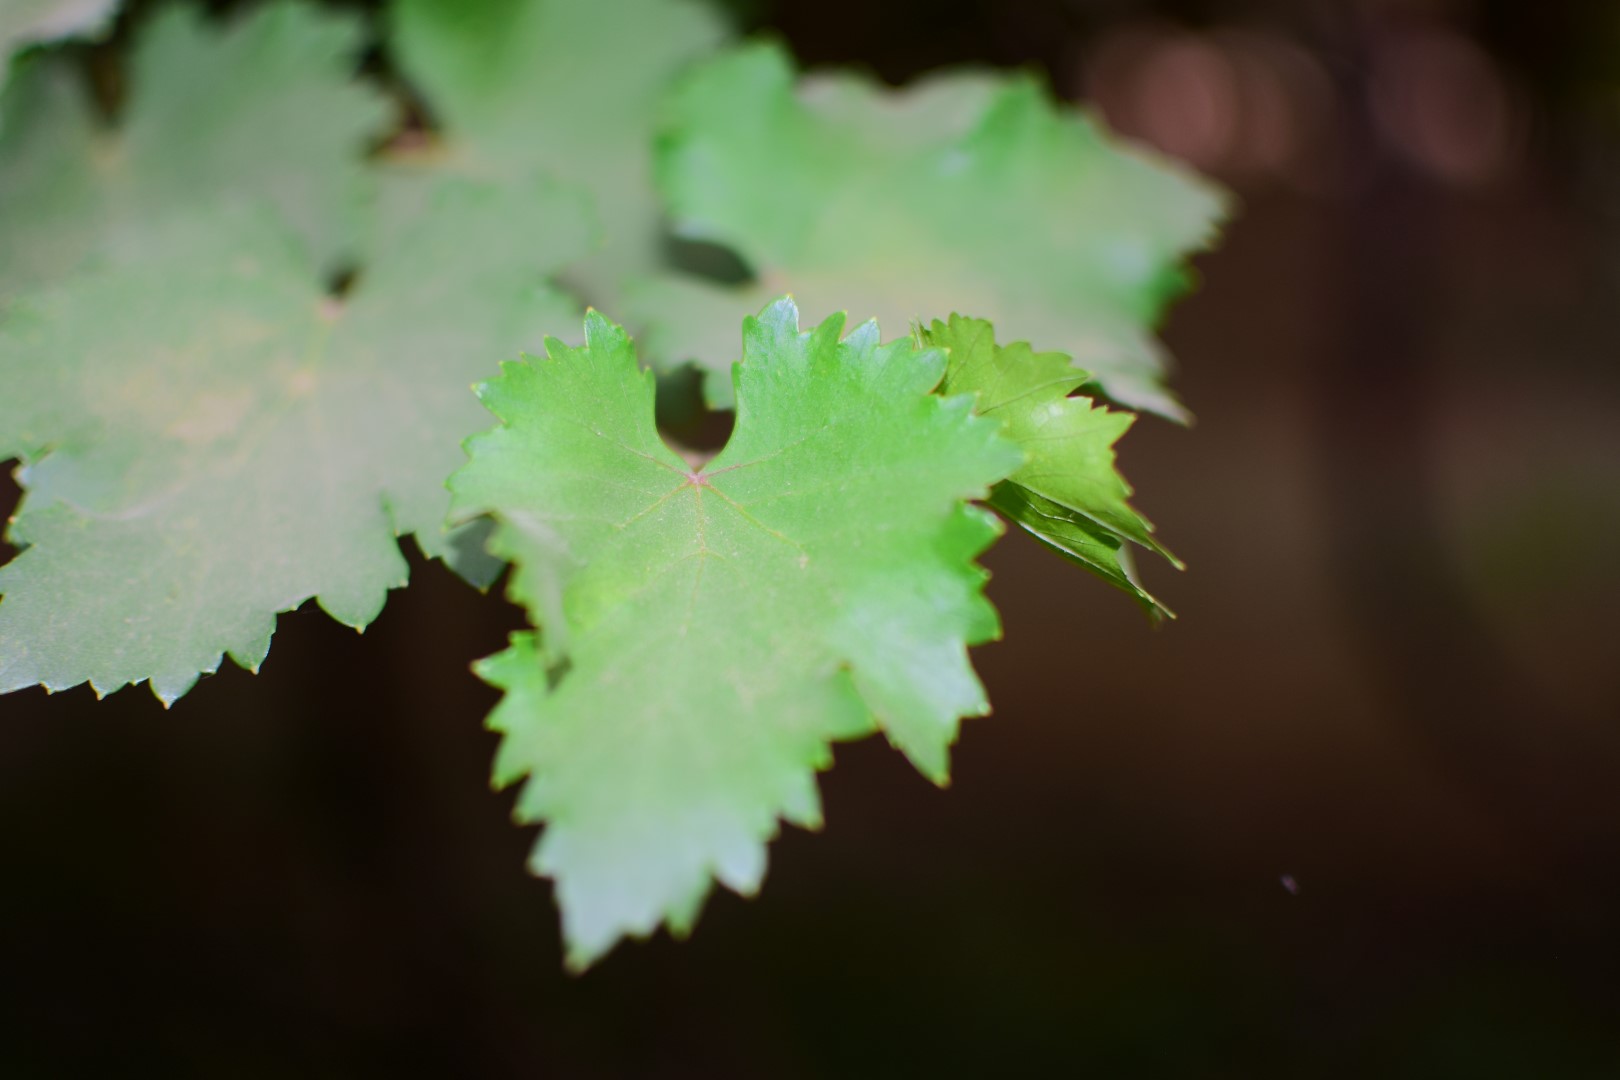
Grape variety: Kamali